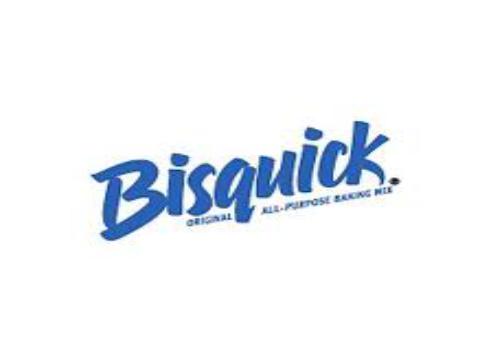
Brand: Bisquick
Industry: Food